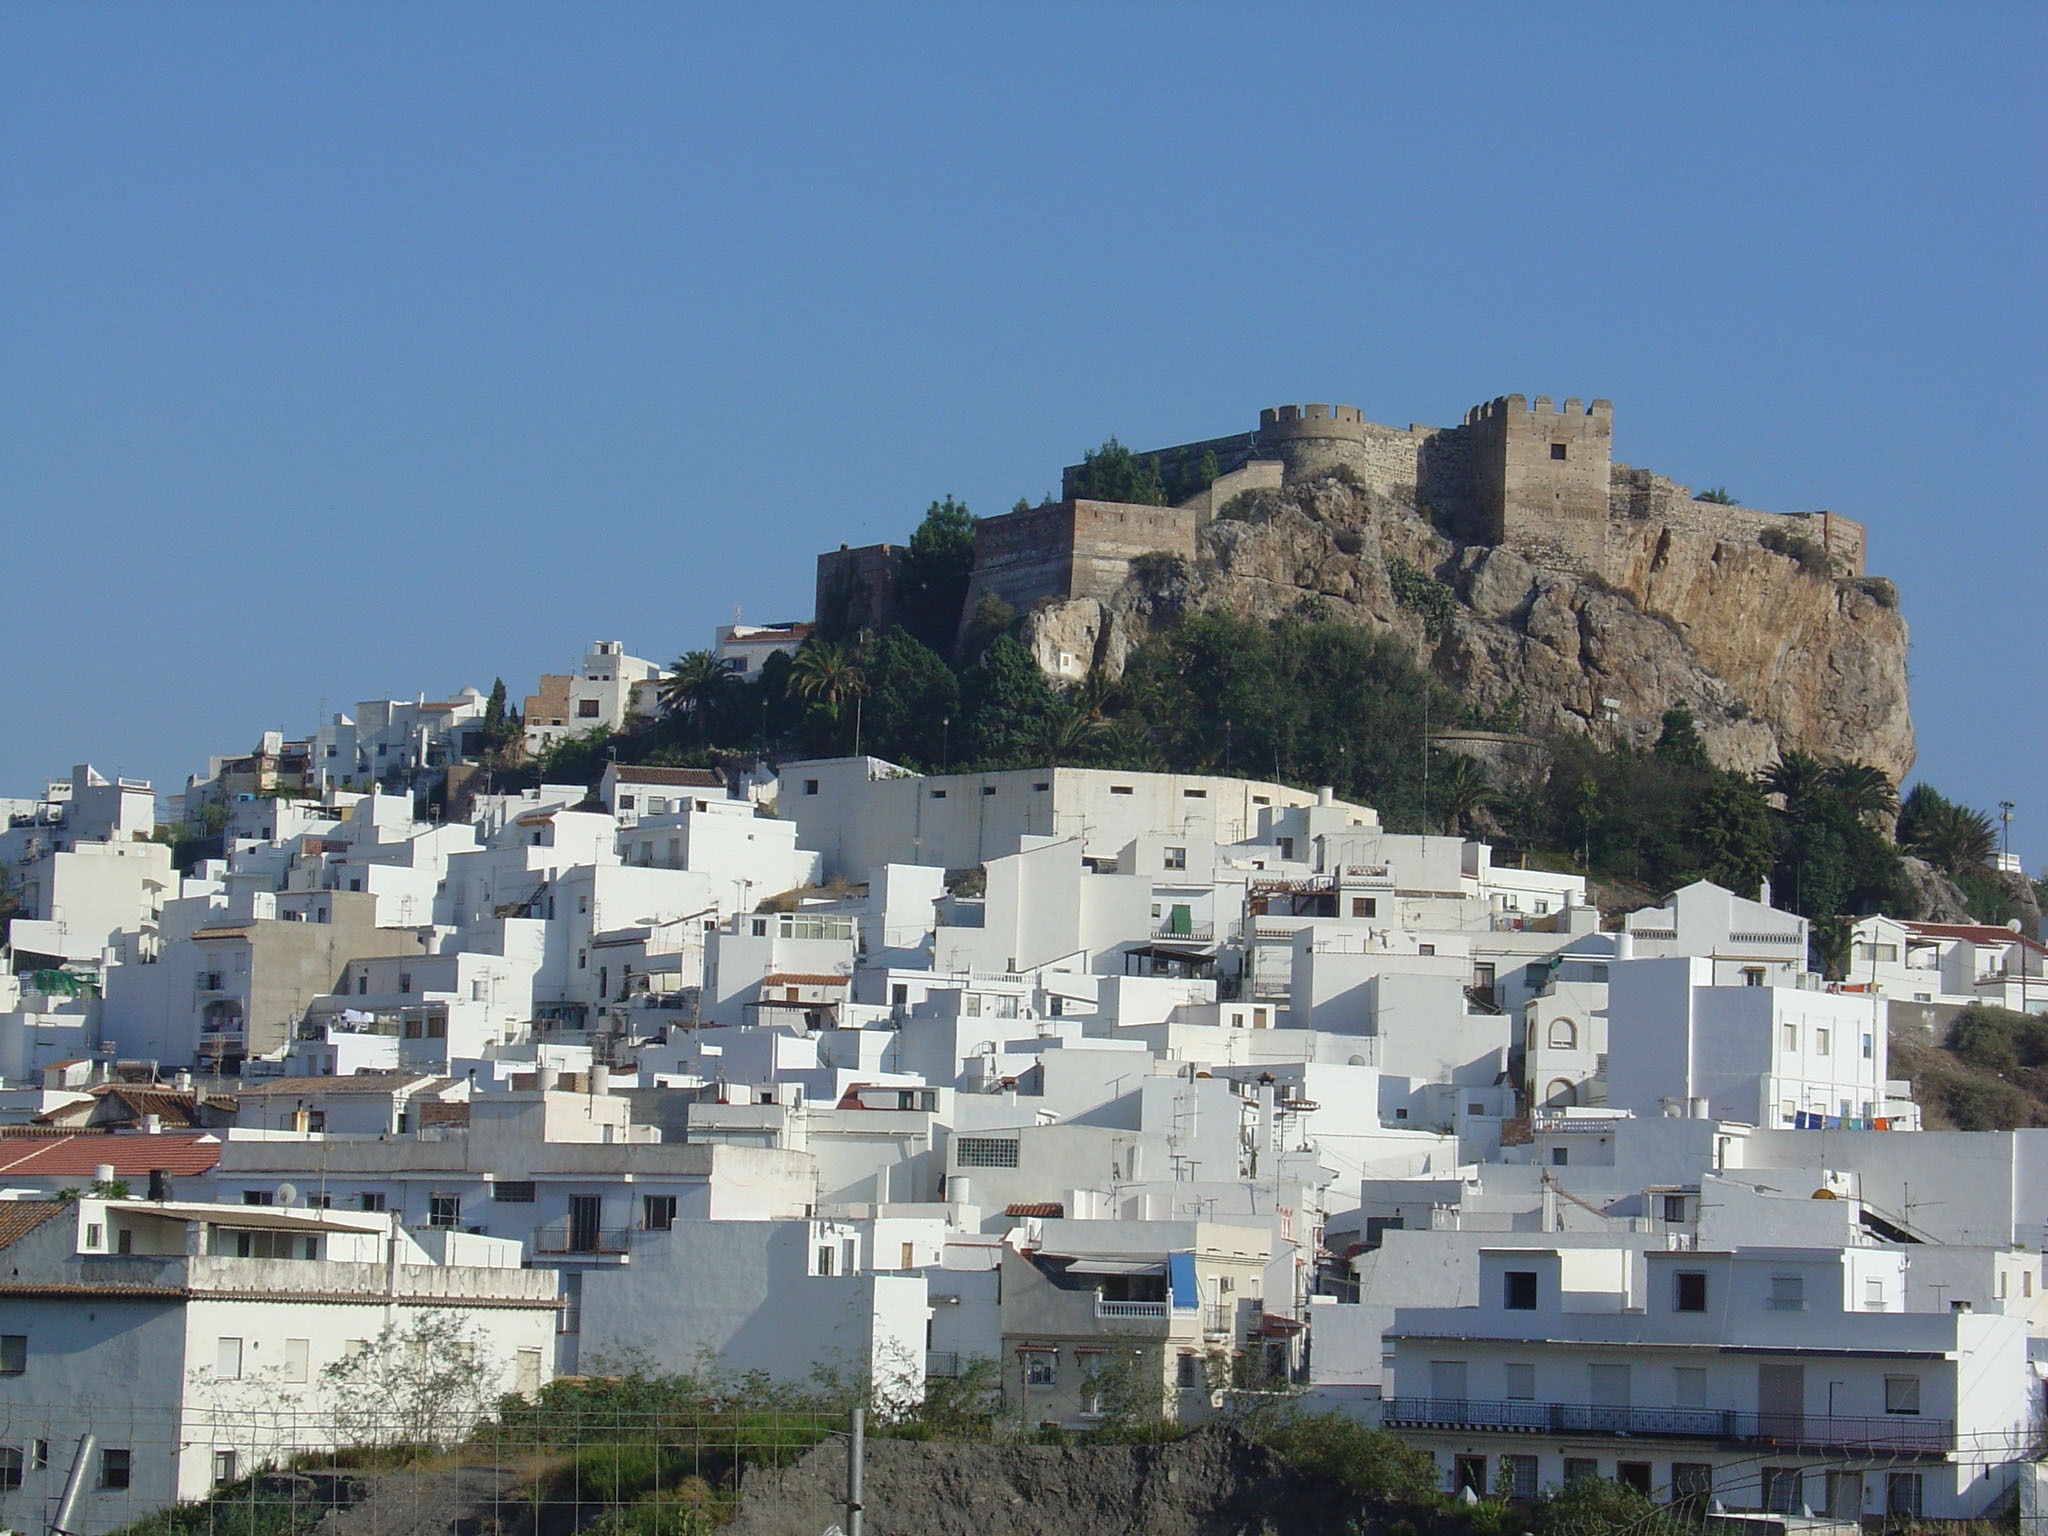
sea, coast, skyline, town, city, cityscape, vacation, village, suburb, tourism, spain, andalusia, granada, neighbourhood, peoples, aerial photography, residential area, human settlement